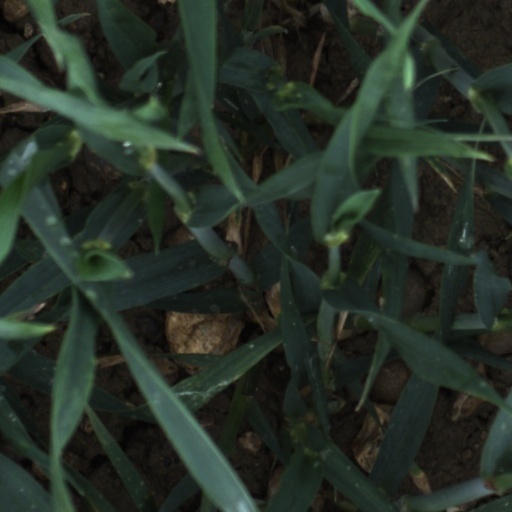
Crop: wheat